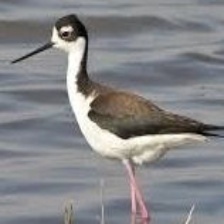
Species: BLACK NECKED STILT
Scientific name: HIMANTOPUS MEXICANUS